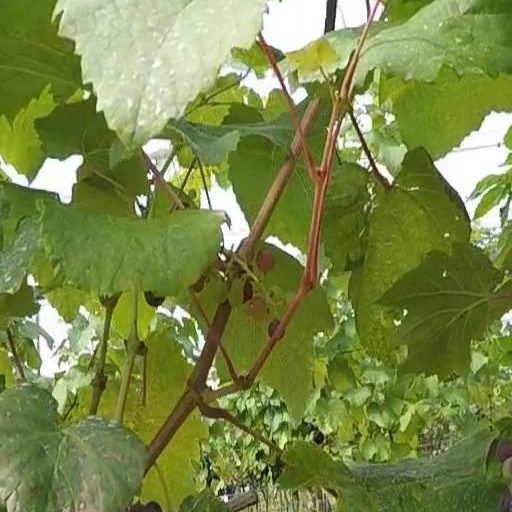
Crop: grape